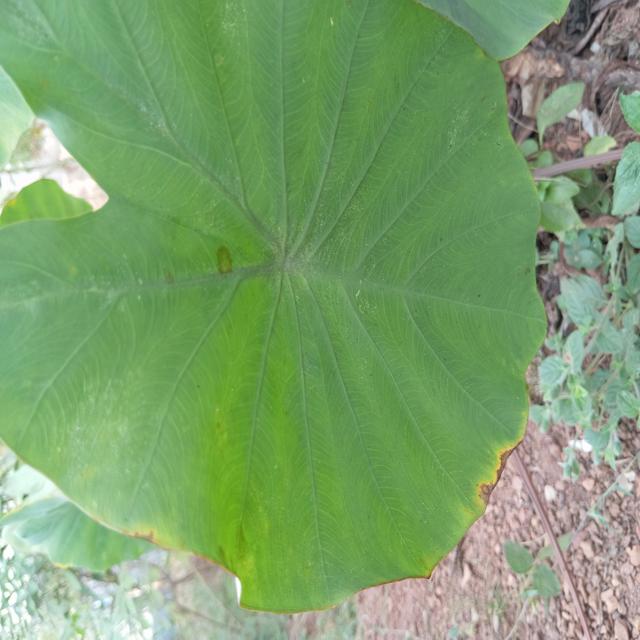
Label: Early_Blight